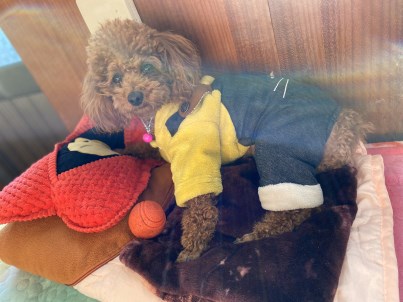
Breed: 7449-n000128-teddy